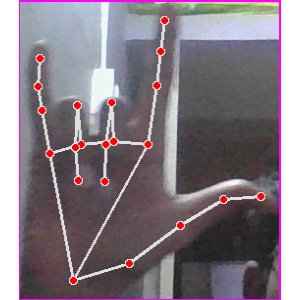
अक्षर: व